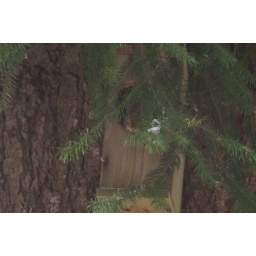
squirel in a bird house